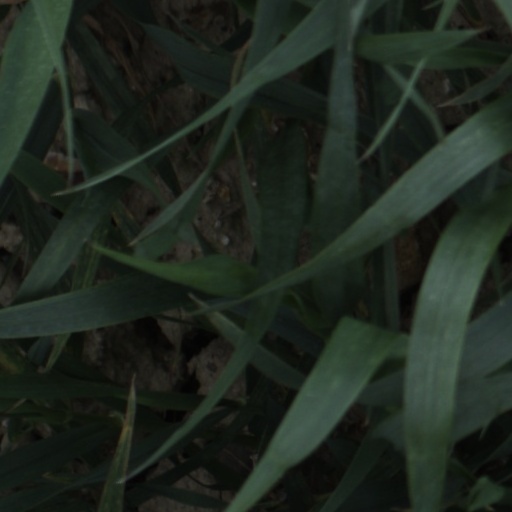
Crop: wheat